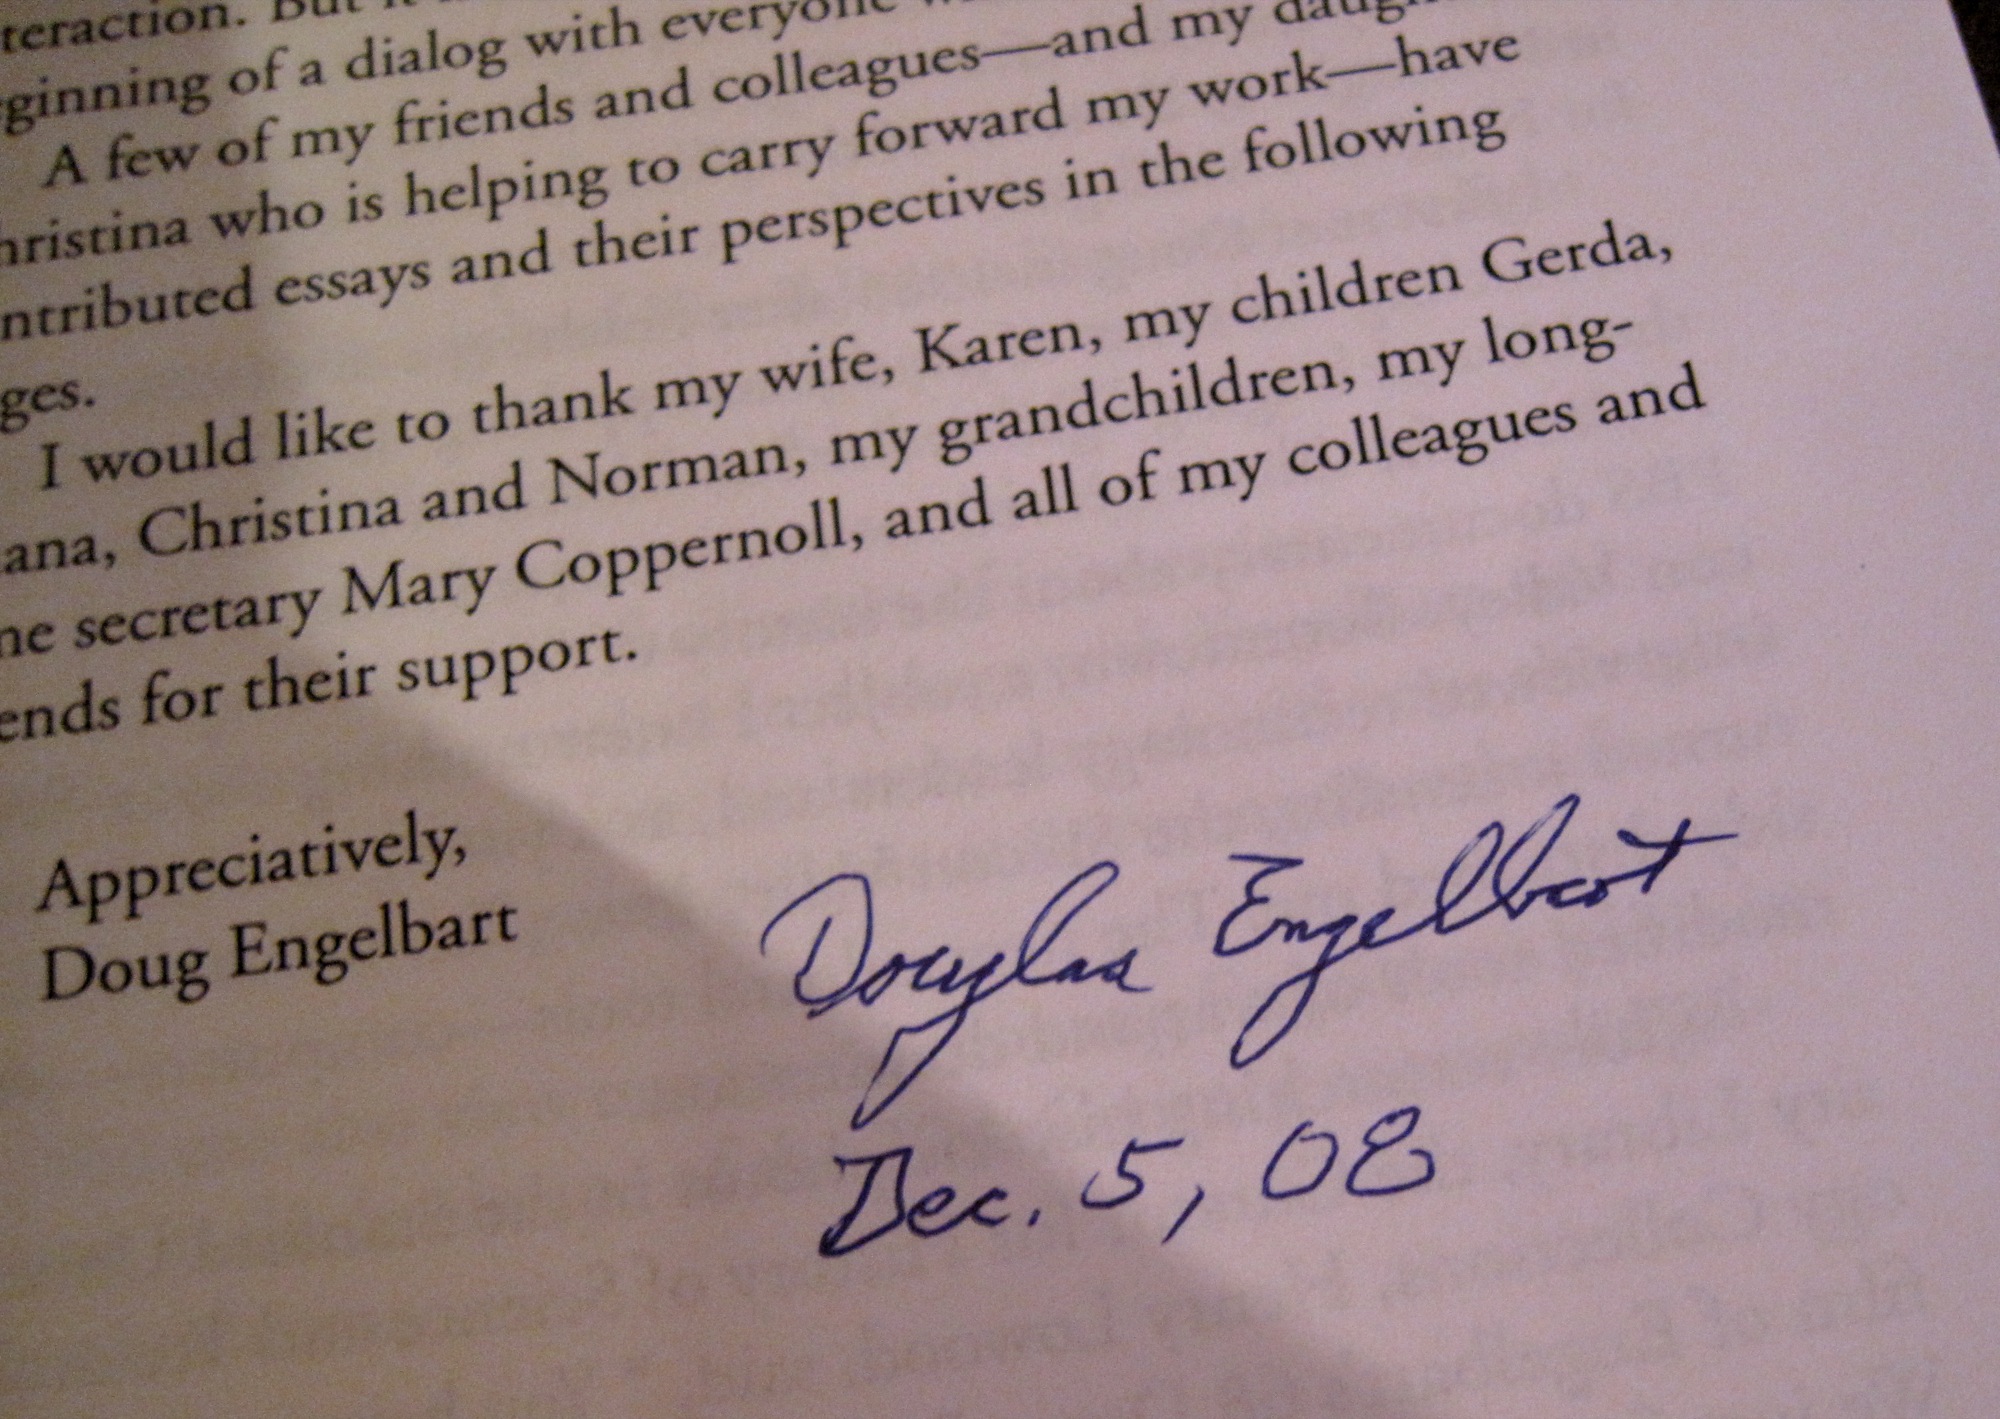
writing, number, line, font, text, handwriting, calligraphy, document, shape, engelbart